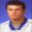
Label: man